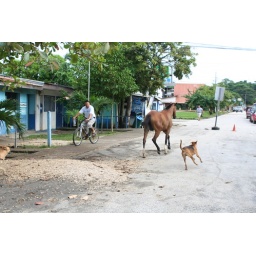
This poor horse was chased off the beach and down the street by some barking dogs.